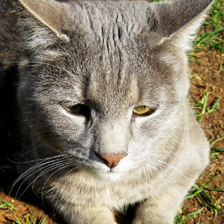
Label: animals